New England Confederation

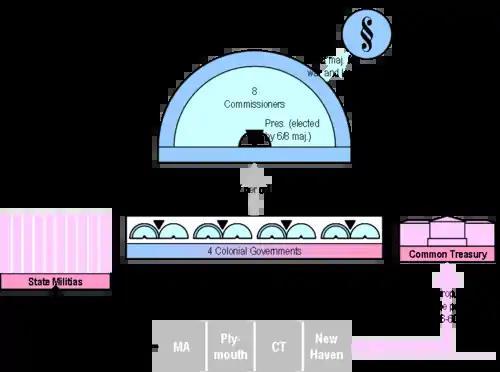
The Articles of Confederation of the United Colonies of New England, 1643

The Massachusetts General Court and the commissioners from Saybrook Colony and New Haven Colony agreed to the treaty on May 19, 1643. The General Court of the Plymouth Colony agreed to it on August 29.